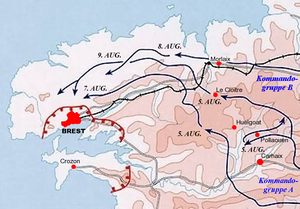
Le Léon ou pays du Léon, bro Leon en breton, est une ancienne principauté de Basse-Bretagne, patrie des Léonards, Leoniz en breton. Il forme la pointe nord-ouest du Finistère, dont Brest, avec plus de trois-cent-mille habitants, est aujourd'hui l'agglomération principale. Il doit à sa géographie d'avoir conservé un particularisme linguistique et culturel.